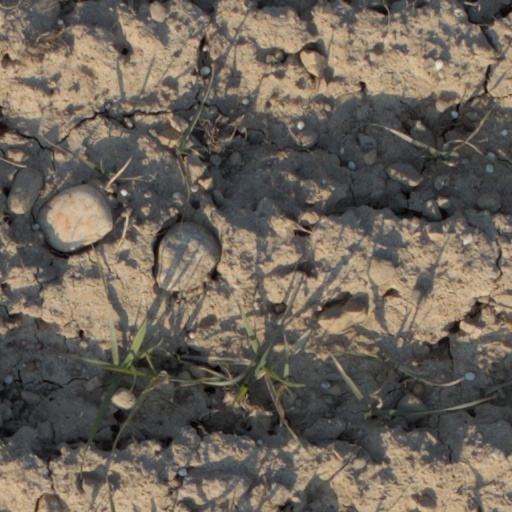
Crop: wheat